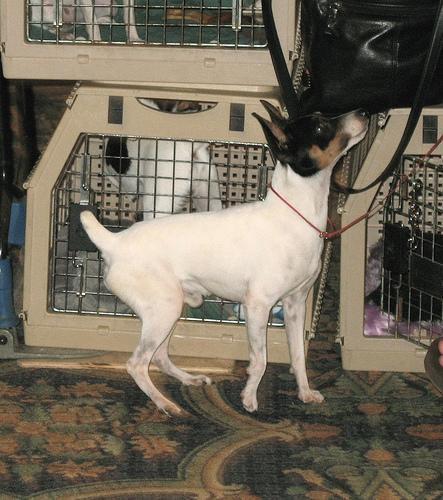
toy_terrier